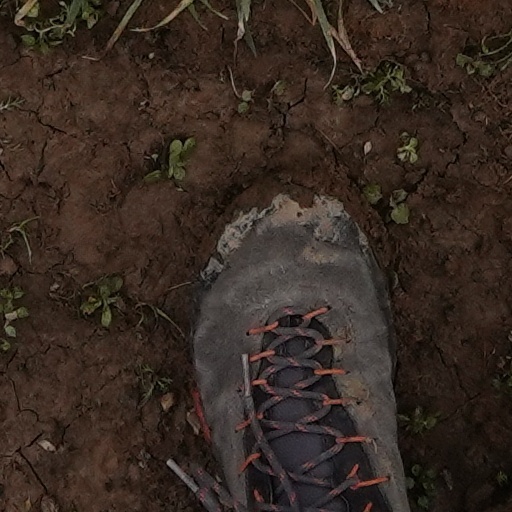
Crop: wheat